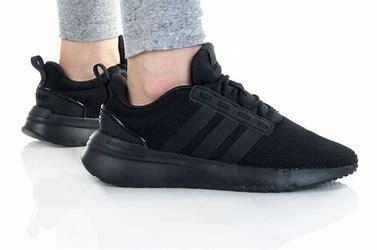
Brand: Adidas
Model: Racer TR21